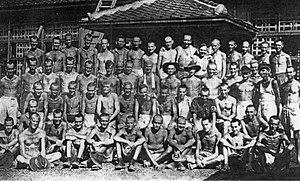
Takakichi Asō était un homme politique et chef d'entreprise japonais, né le 29 septembre 1911 à Iizuka dans la préfecture de Fukuoka, sur l'île de Kyūshū, et décédé le 2 décembre 1980.
Une controverse sur le travail forcé par la compagnie minière Asō existe au Japon au sujet de l'utilisation de prisonniers de guerre Alliés et de conscrits coréens comme travailleurs par l'entreprise Asō durant la Seconde Guerre mondiale. Les témoignages de survivants et d'autres archives confirment que les prisonniers et les conscrits étaient forcés de travailler dans des conditions difficiles et brutales, tout en étant payés très peu voire pas du tout. Certains d'entre eux sont morts en raison des mauvais traitements infligés à la mine.